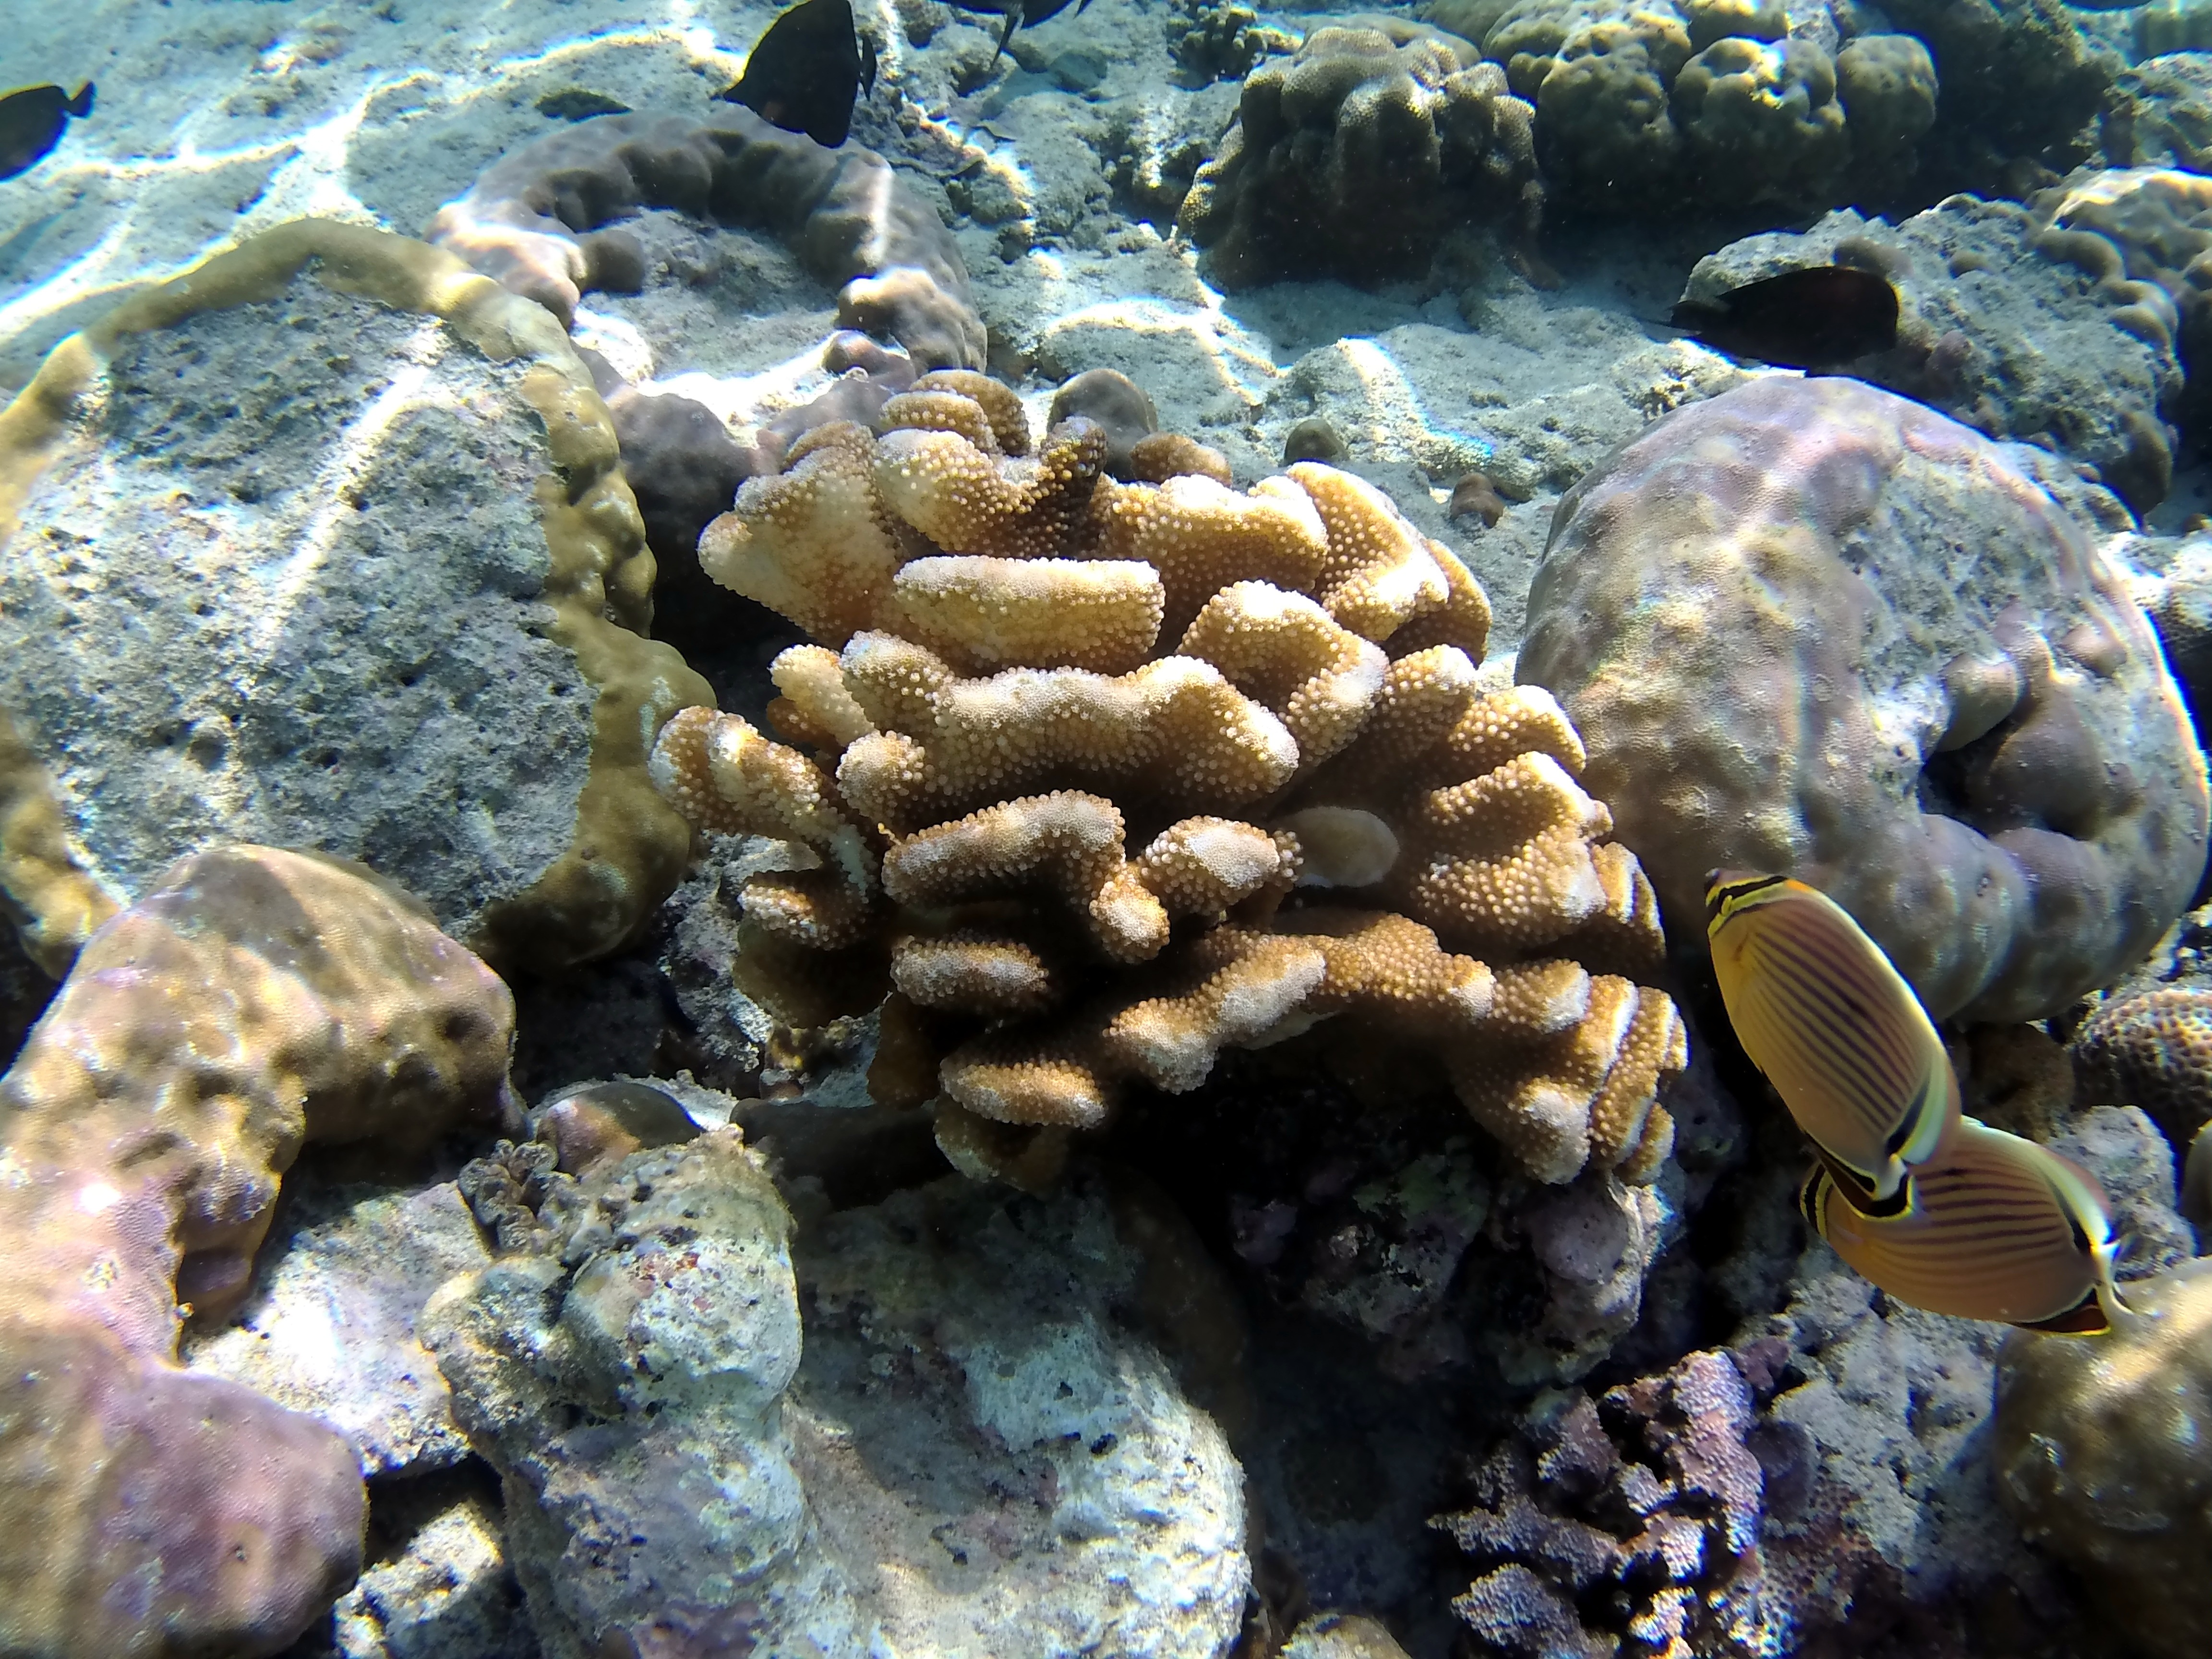
wildlife, underwater, biology, fish, fauna, coral, coral reef, invertebrate, reef, aquarium, bali, tide pool, marine biology